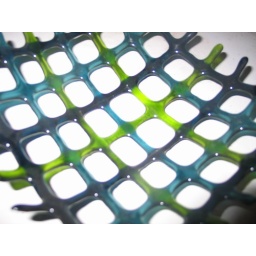
12&amp;quot; x 12&amp;quot;; green and blue fruit bowl; purchased by Shirley (thanks!)